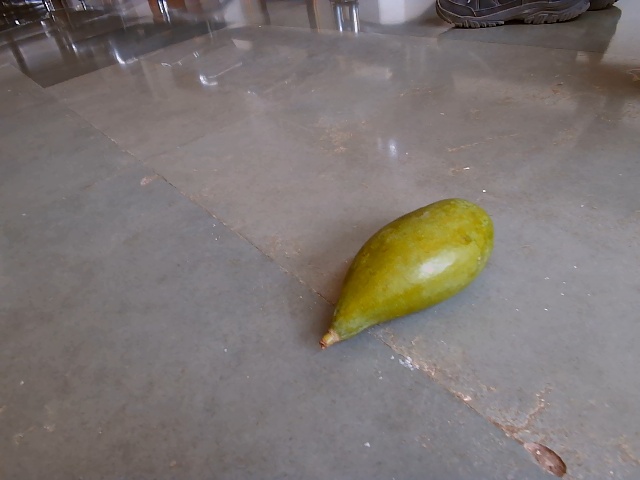
Label: Raw_Mango